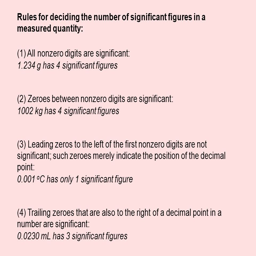
rules for deciding the number of significant figures in a measured quantity